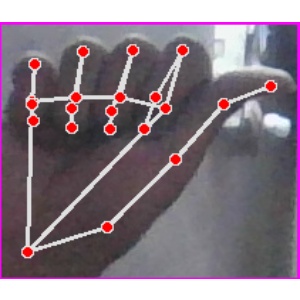
अक्षर: छ